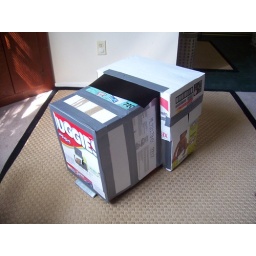
Xerox paper box cut to slide over and seal the back of the camera.